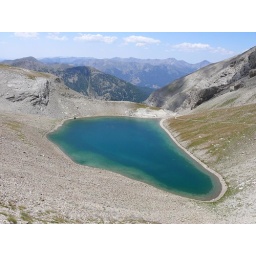
Blue lake in the Mercantour mountains